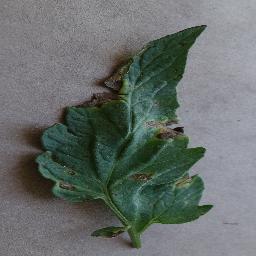
Label: Tomato___Early_blight